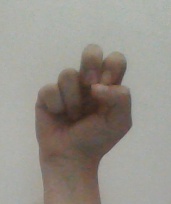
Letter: gaaf